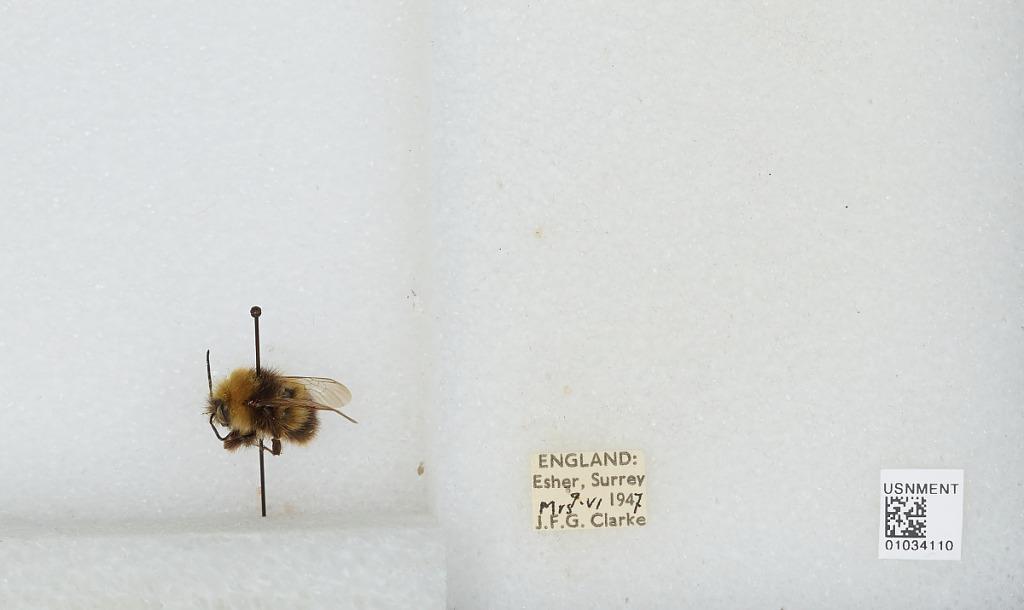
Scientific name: Bombus (Pyrobombus) pratorum (Linnaeus)
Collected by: J. Clarke
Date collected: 1947-6-9
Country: United Kingdom
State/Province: England
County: Surrey
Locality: Esher
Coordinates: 51.3691, -0.365